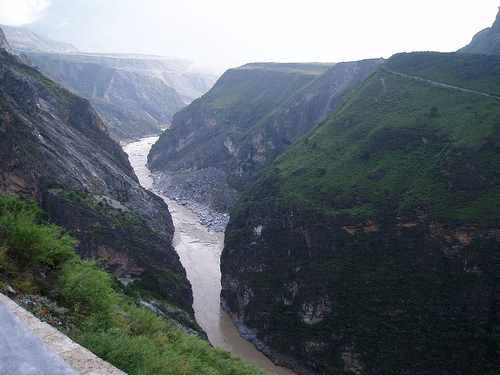
Label: not_food